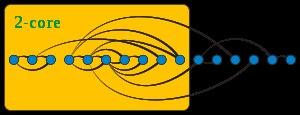
En théorie des graphes, la dégénérescence est un paramètre associé à un graphe non orienté. Un graphe est k-dégénéré si tout sous-graphe contient un nœud de degré inférieur ou égal à k, et la dégénérescence d'un graphe est le plus petit k tel qu'il est k-dégénéré. On peut de façon équivalente définir le paramètre en utilisant un ordre sur les sommets, on trouve alors le terme nombre de marquage.